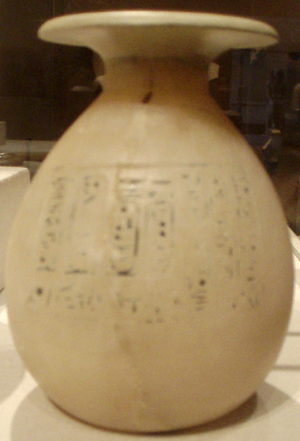
KV 55 est un tombeau situé dans la vallée des Rois, dans la nécropole thébaine sur la rive ouest du Nil face à Louxor en Égypte. Il est découvert en 1907 par Edward Russell Ayrton, qui commence immédiatement les premières fouilles. Il faut attendre 1992-1993 pour que les fouilles reprennent avec Lyla Pinch Brock.